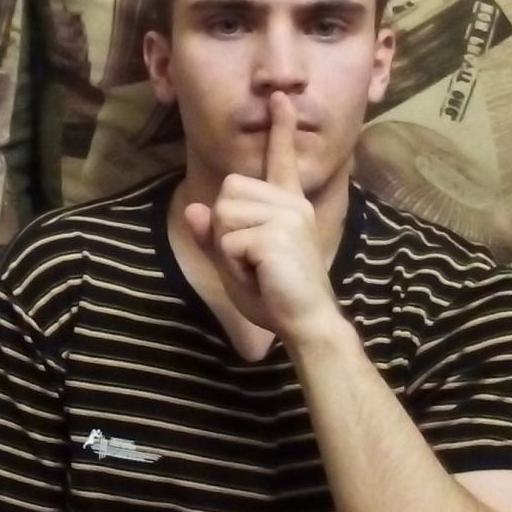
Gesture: mute